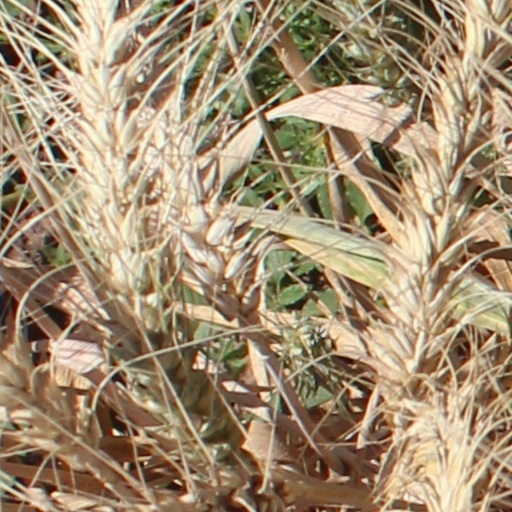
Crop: wheat